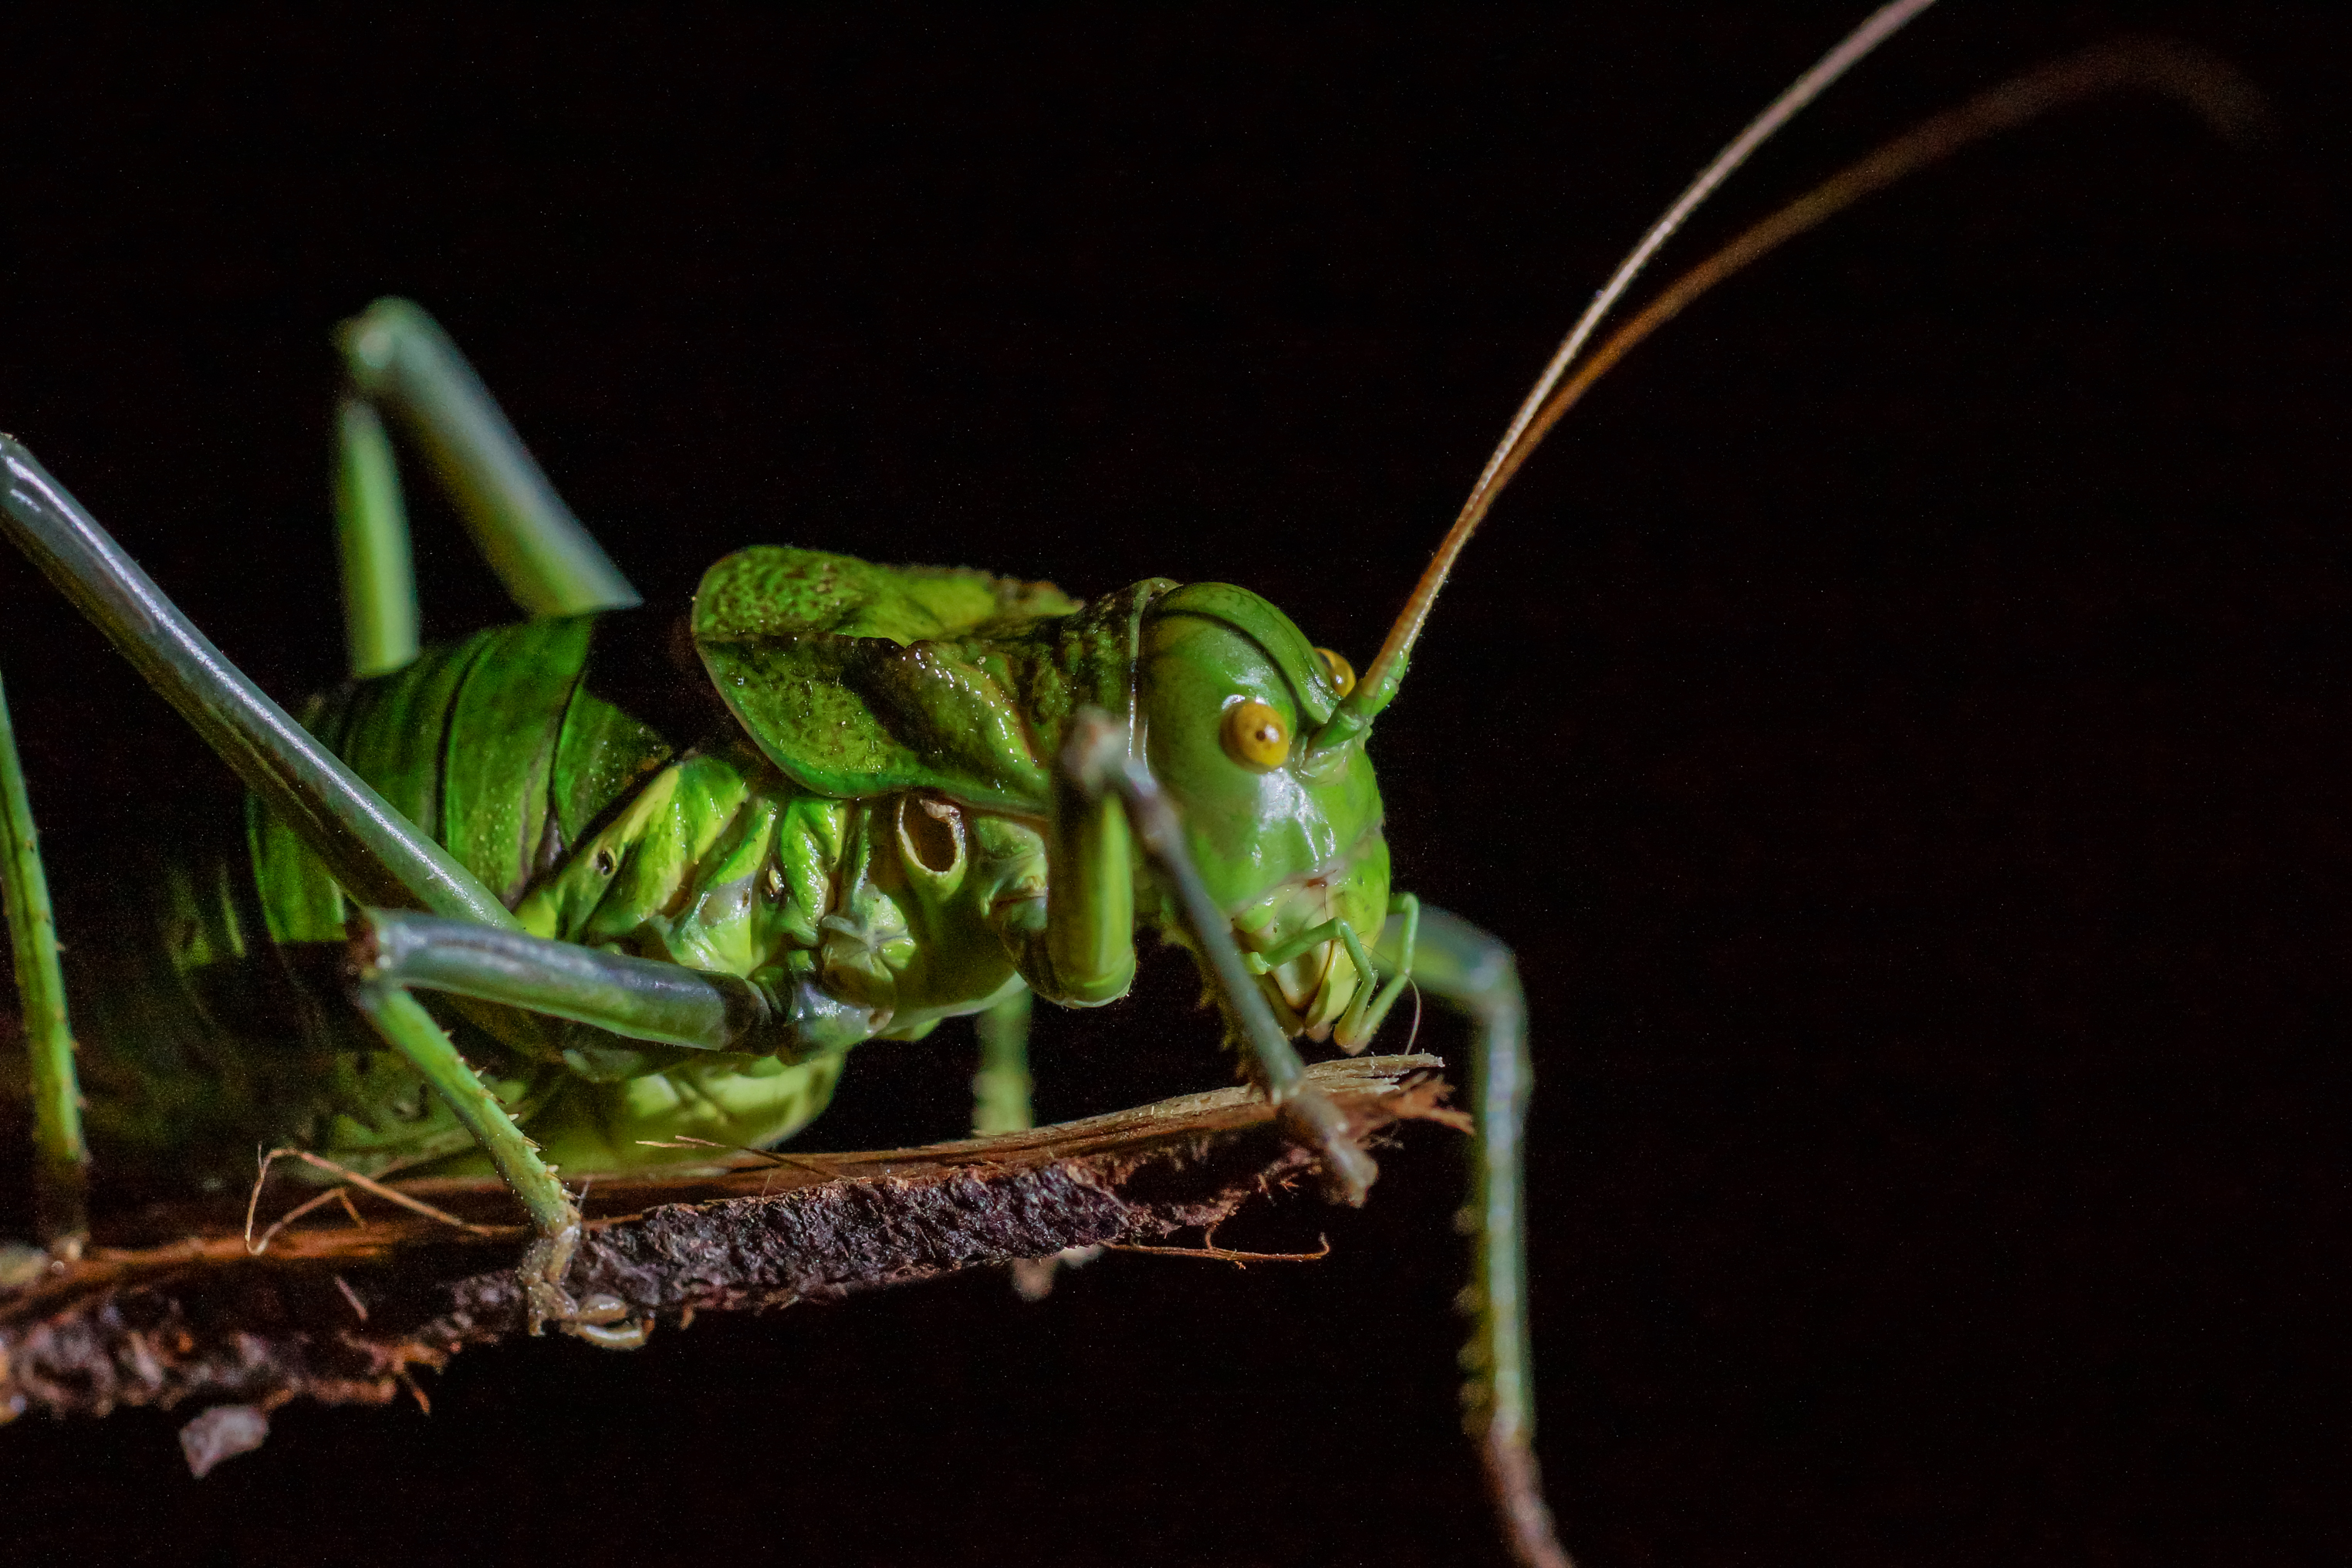
nature, photography, green, insect, macro, fauna, invertebrate, cricket, close up, 100mm, animals, mantis, naturaleza, a77, grasshopper, locust, ggl1, gaby1, xovesphoto, animales, sonya77, carricanta, neocallicraniabolivari, minolta100mm, macro photography, arthropod, plant stem, cricket like insect